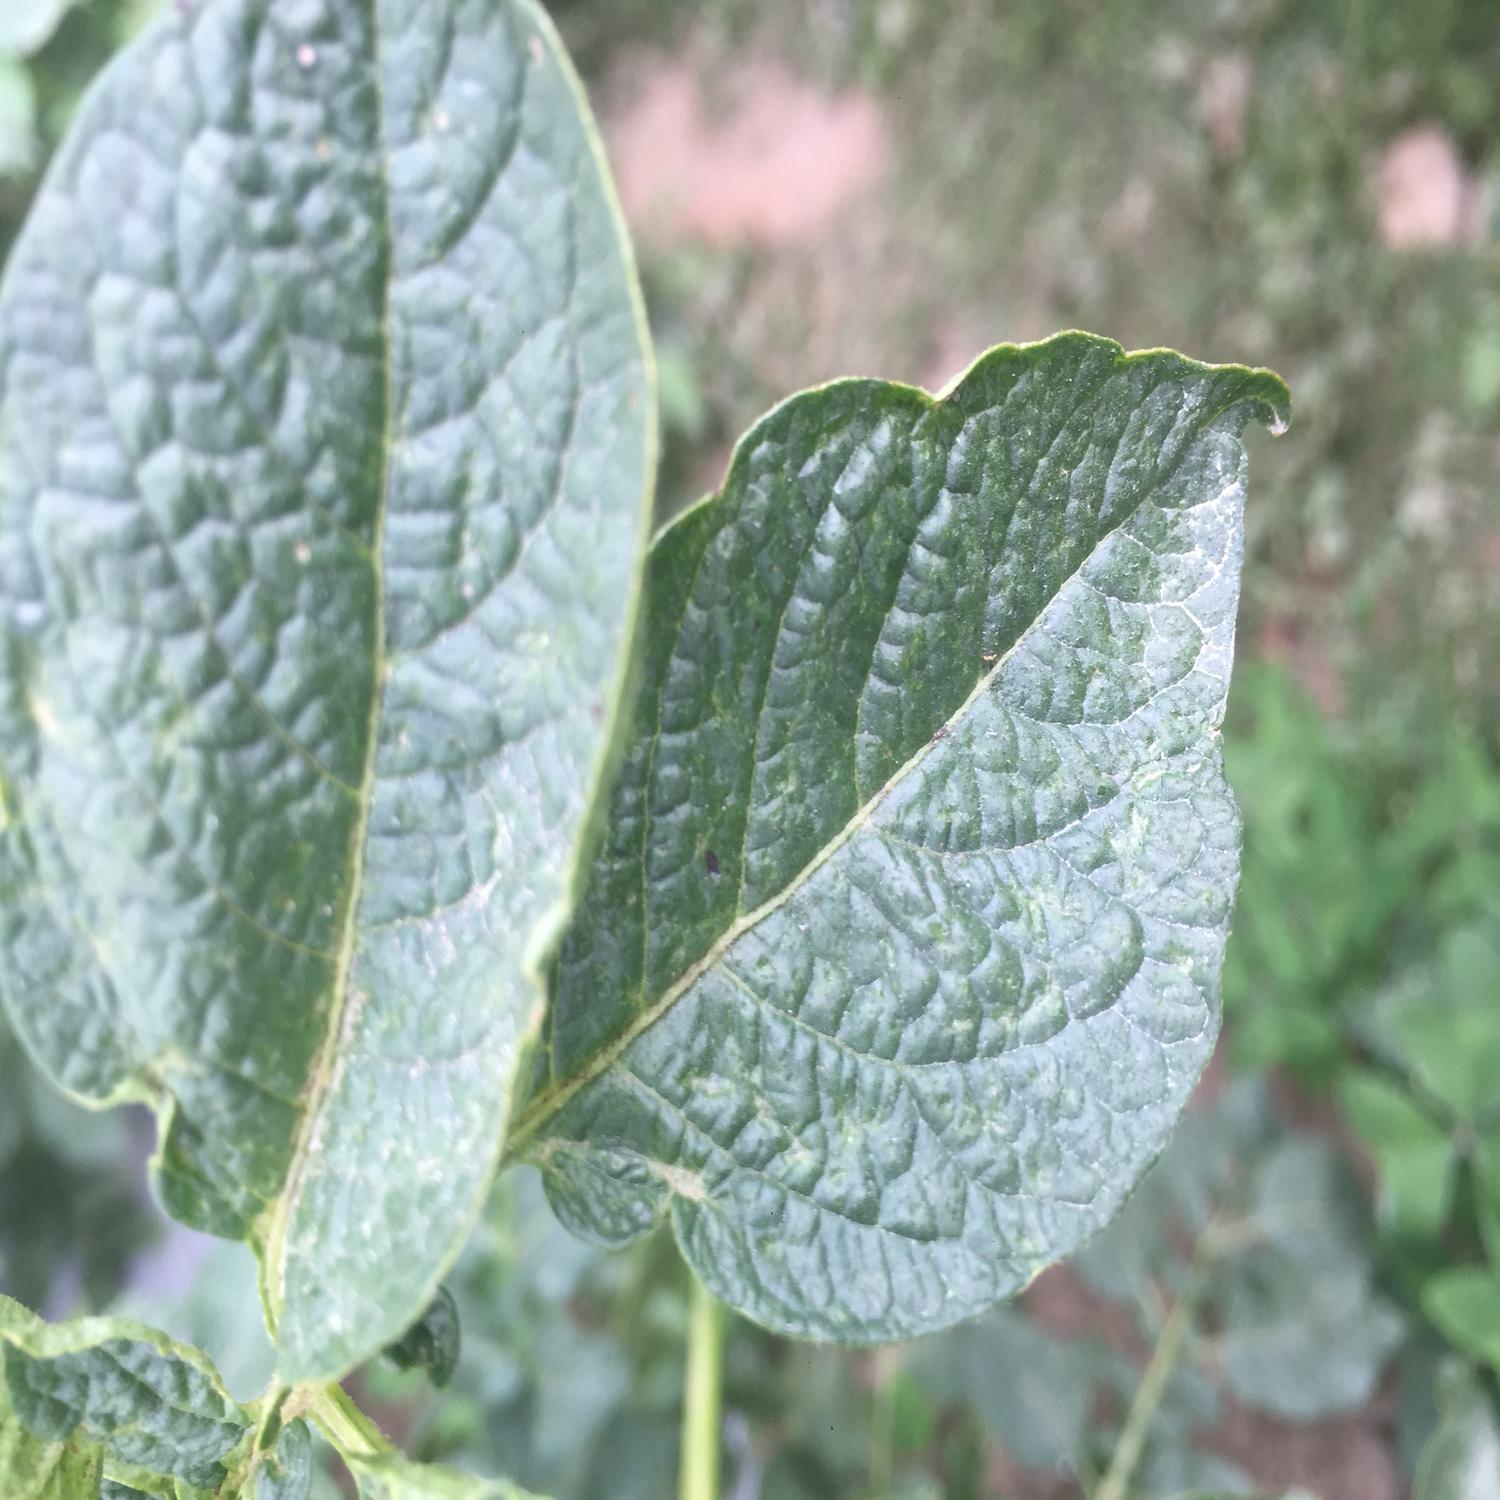
Label: Virus